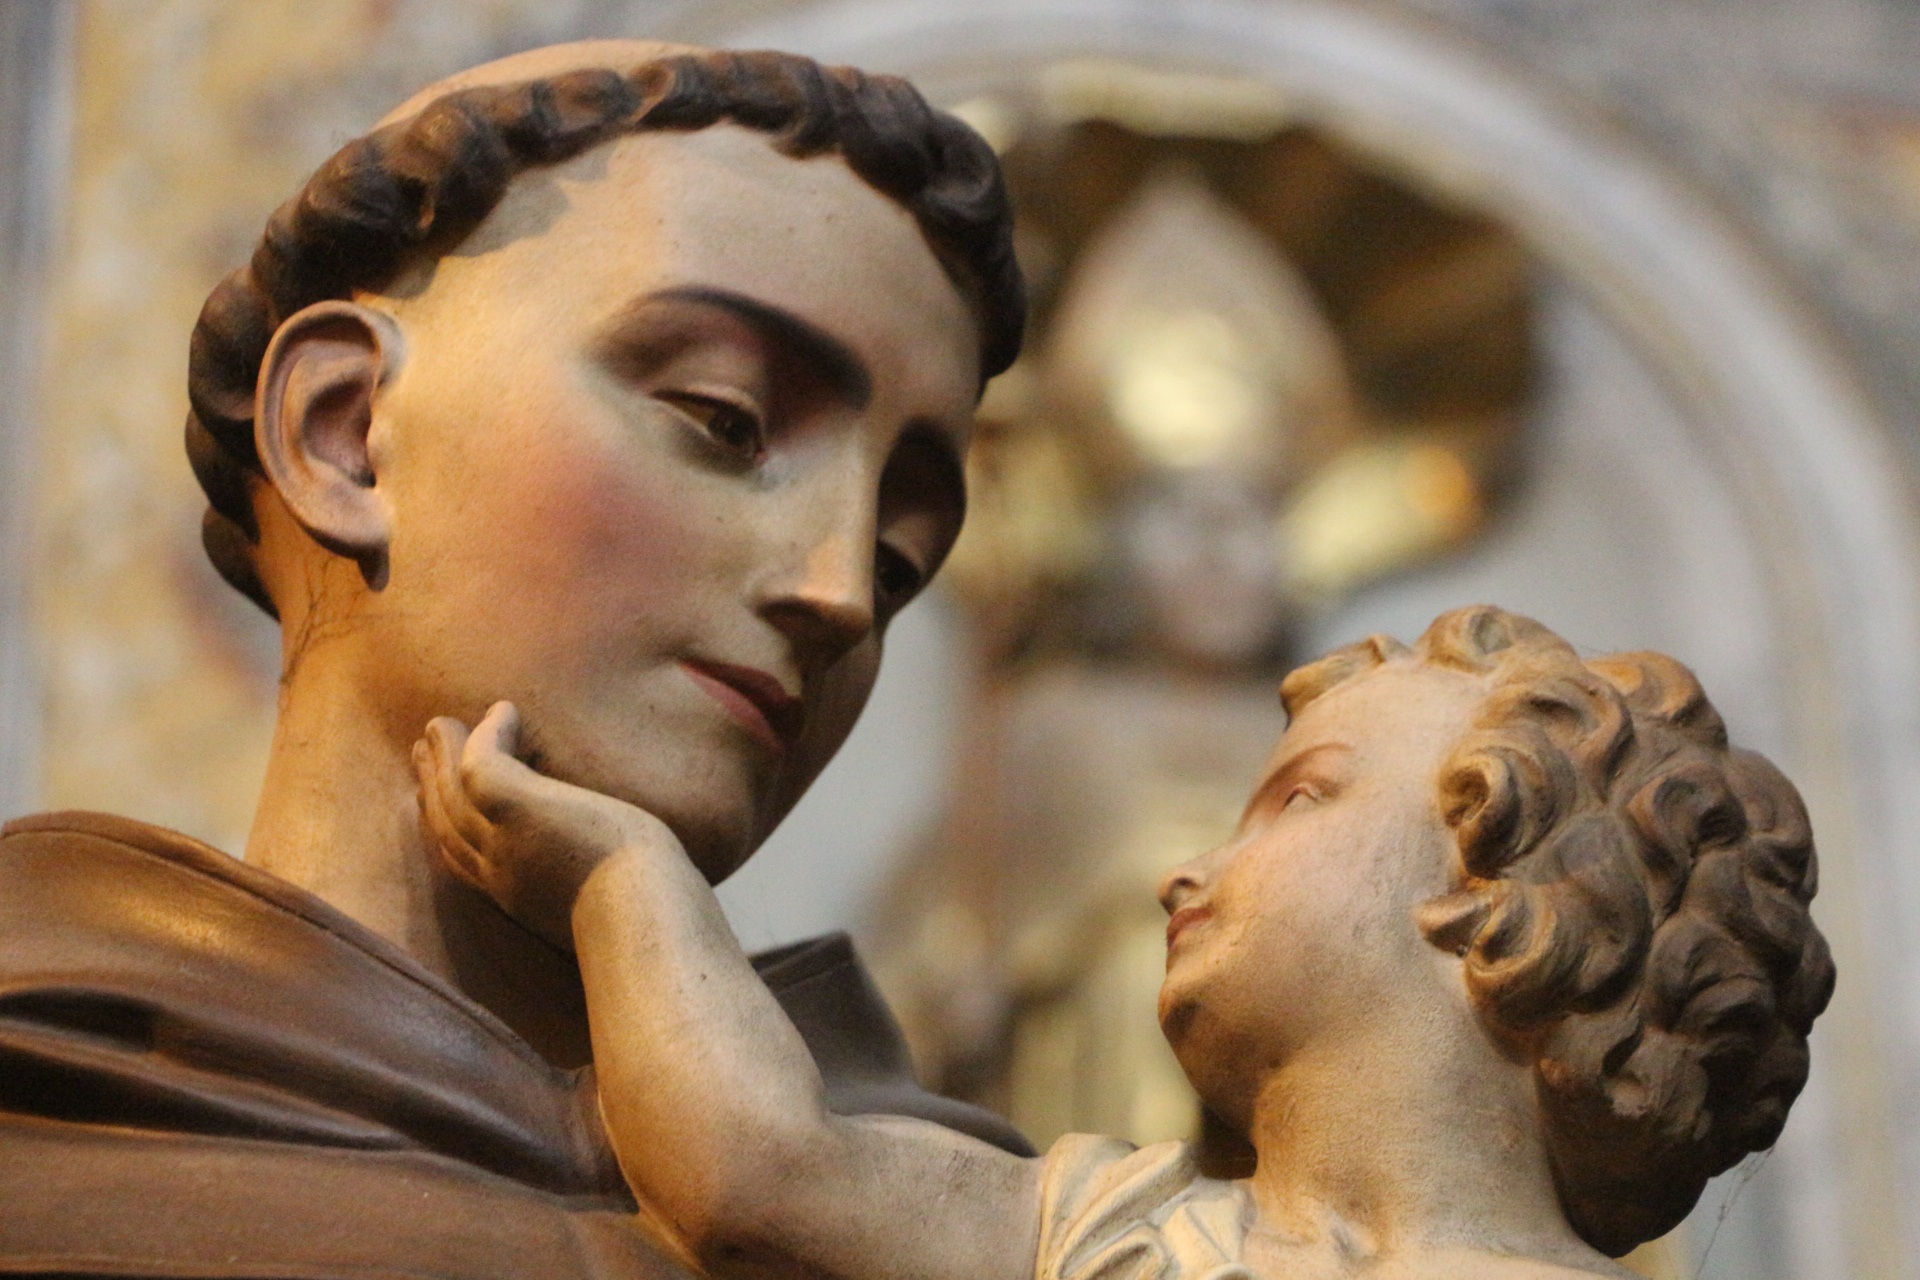
profile, monument, statue, portrait, religion, sculpture, art, temple, head, carving, mythology, ancient history